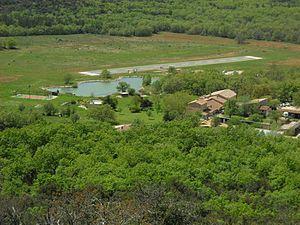
Domaine du Planet vu du ciel
Pourrières est une commune française située dans le département du Var en région Provence-Alpes-Côte d'Azur.